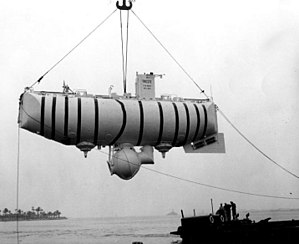
Undervandsbåd / Deep sea
Ubåden Trieste løftet af kran
En undervandsbåd, ofte benævnt ubåd, er et fartøj til sejlads på og under vandoverfladen. Undervandsbåde findes i mange typer, til militære, videnskabelige og andre formål. Den første undervandsbåd så dagens lys i 1600-tallet, men der gik mange år, før skibstypen så småt begyndte at få en praktisk anvendelse. De første undervandsbåde havde et militært formål, men først under 1. Verdenskrig fik de en reel betydning.